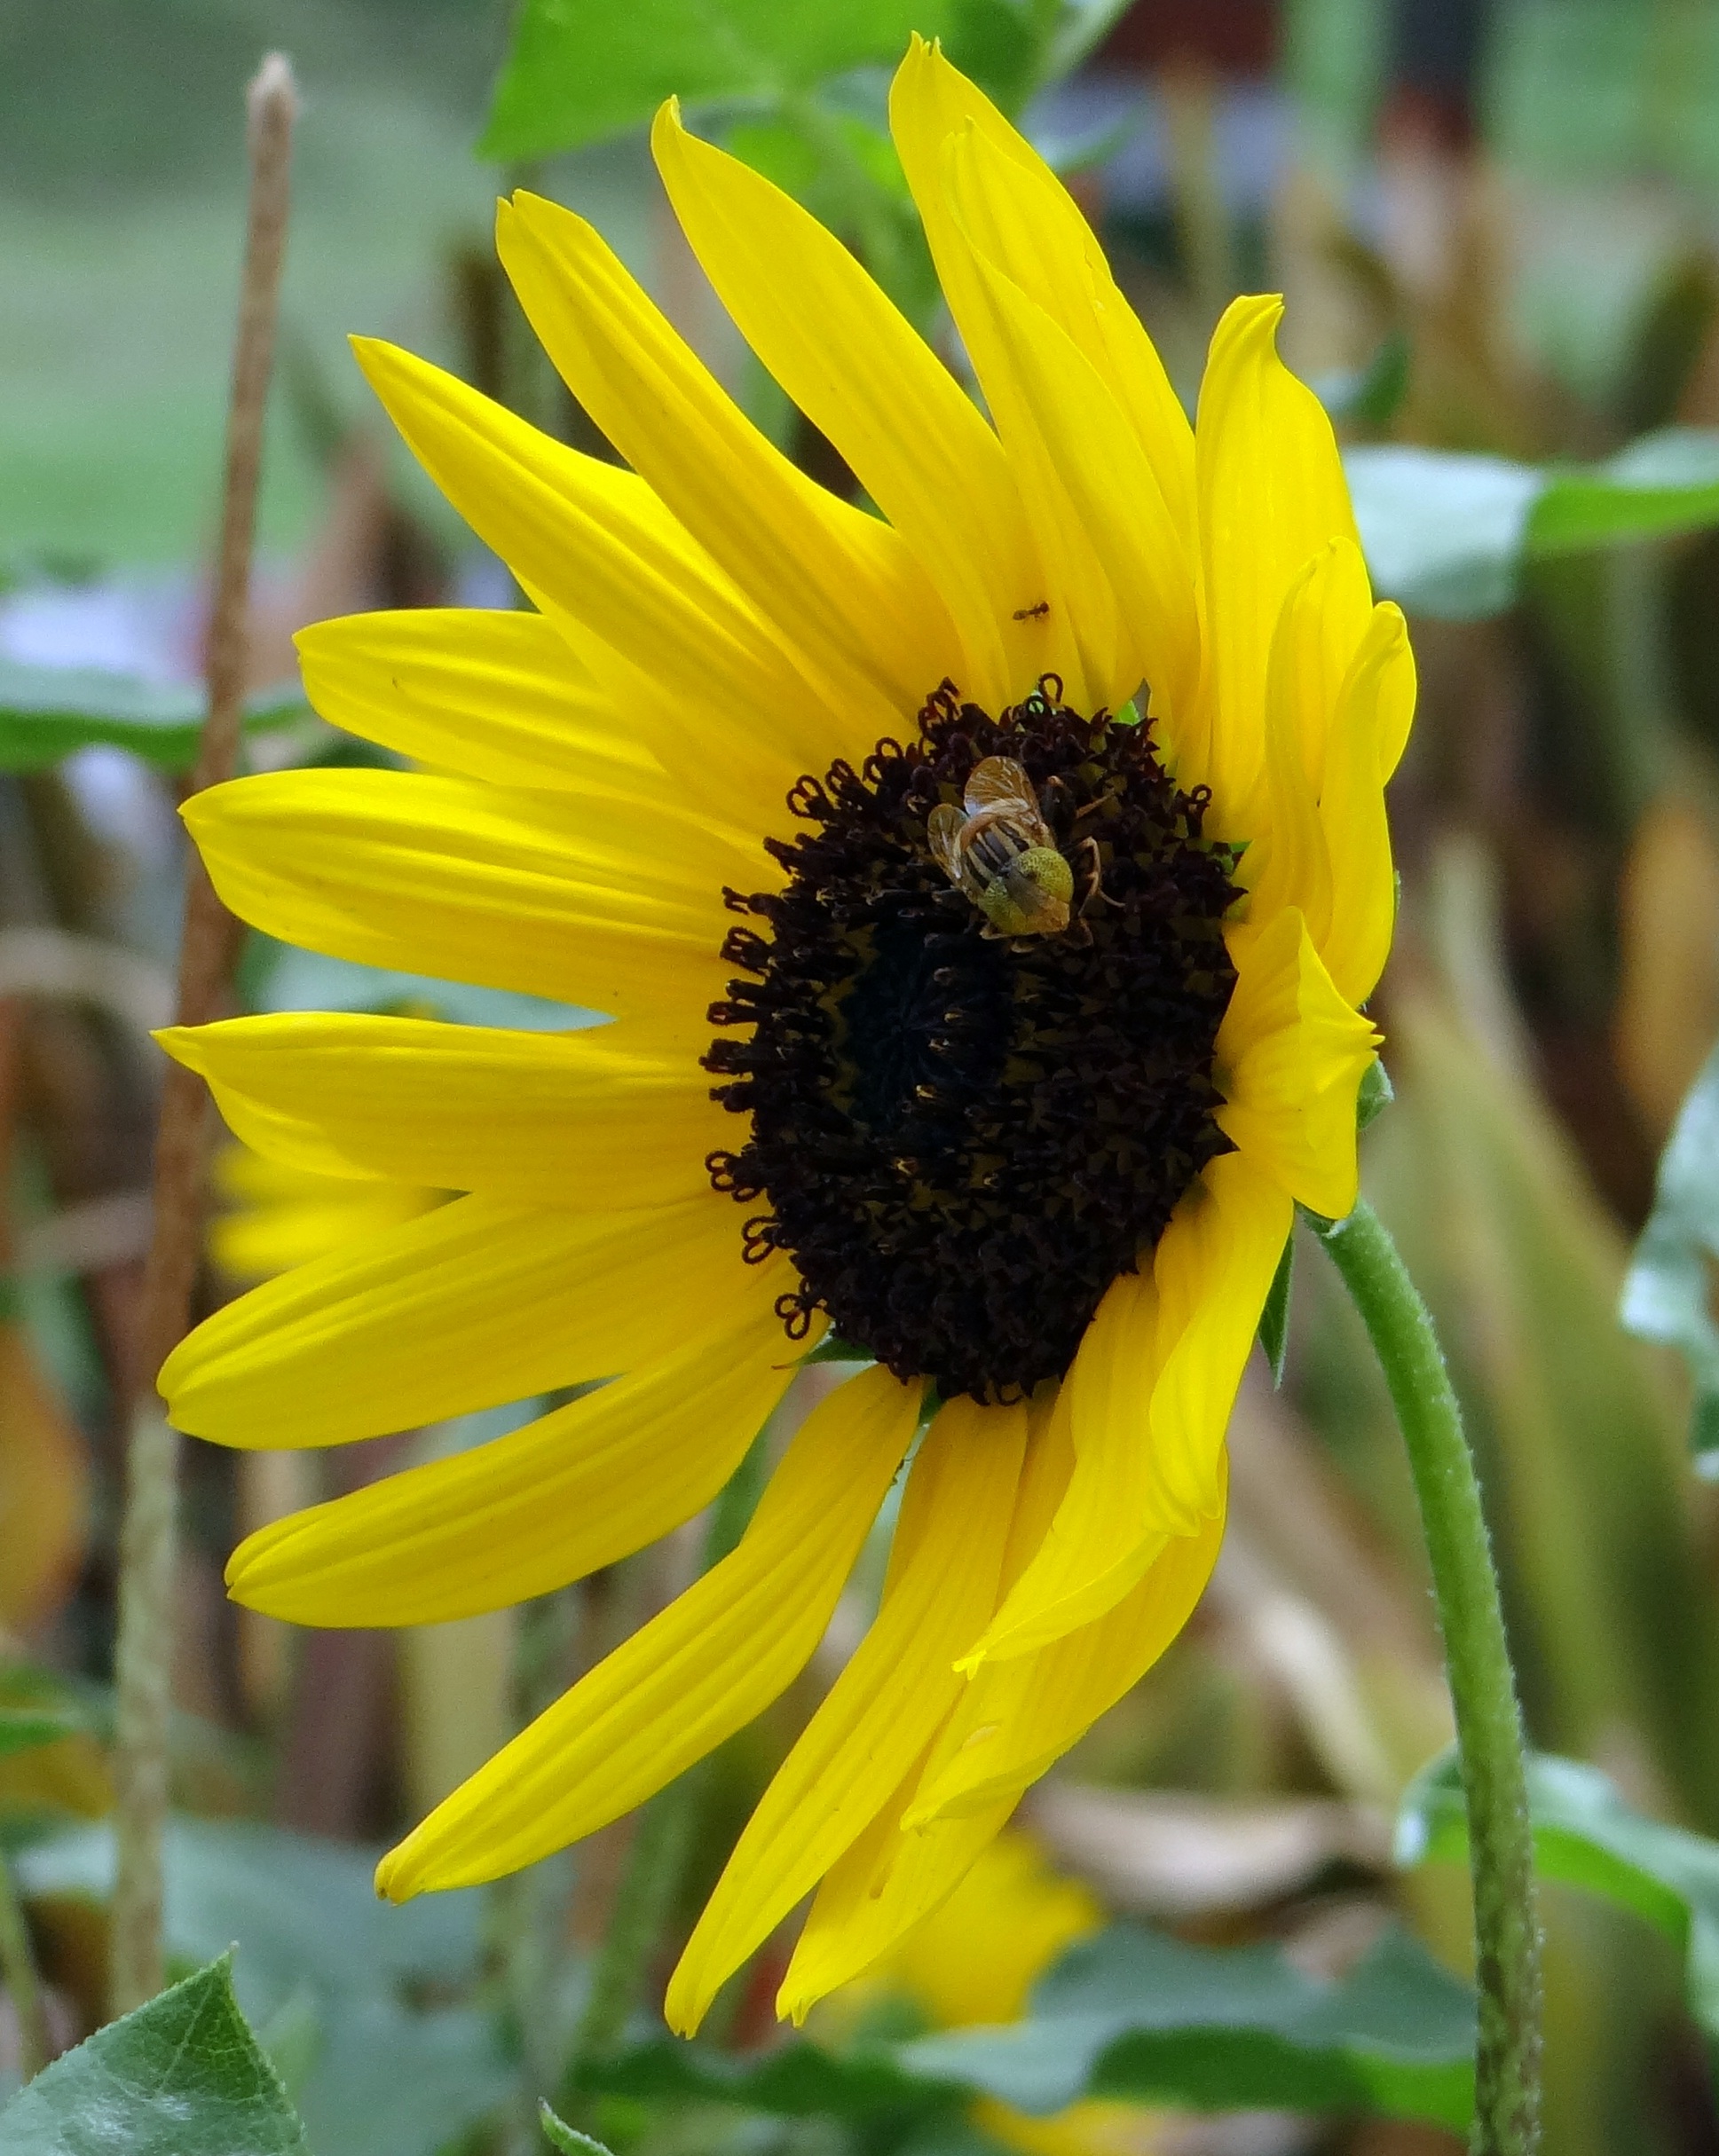
nature, plant, field, flower, petal, green, insect, macro, botany, yellow, flora, fauna, sunflower, wildflower, close up, bee, india, ornamental, nectar, macro photography, flowering plant, daisy family, sunflower seed, annual plant, noida, plant stem, land plant